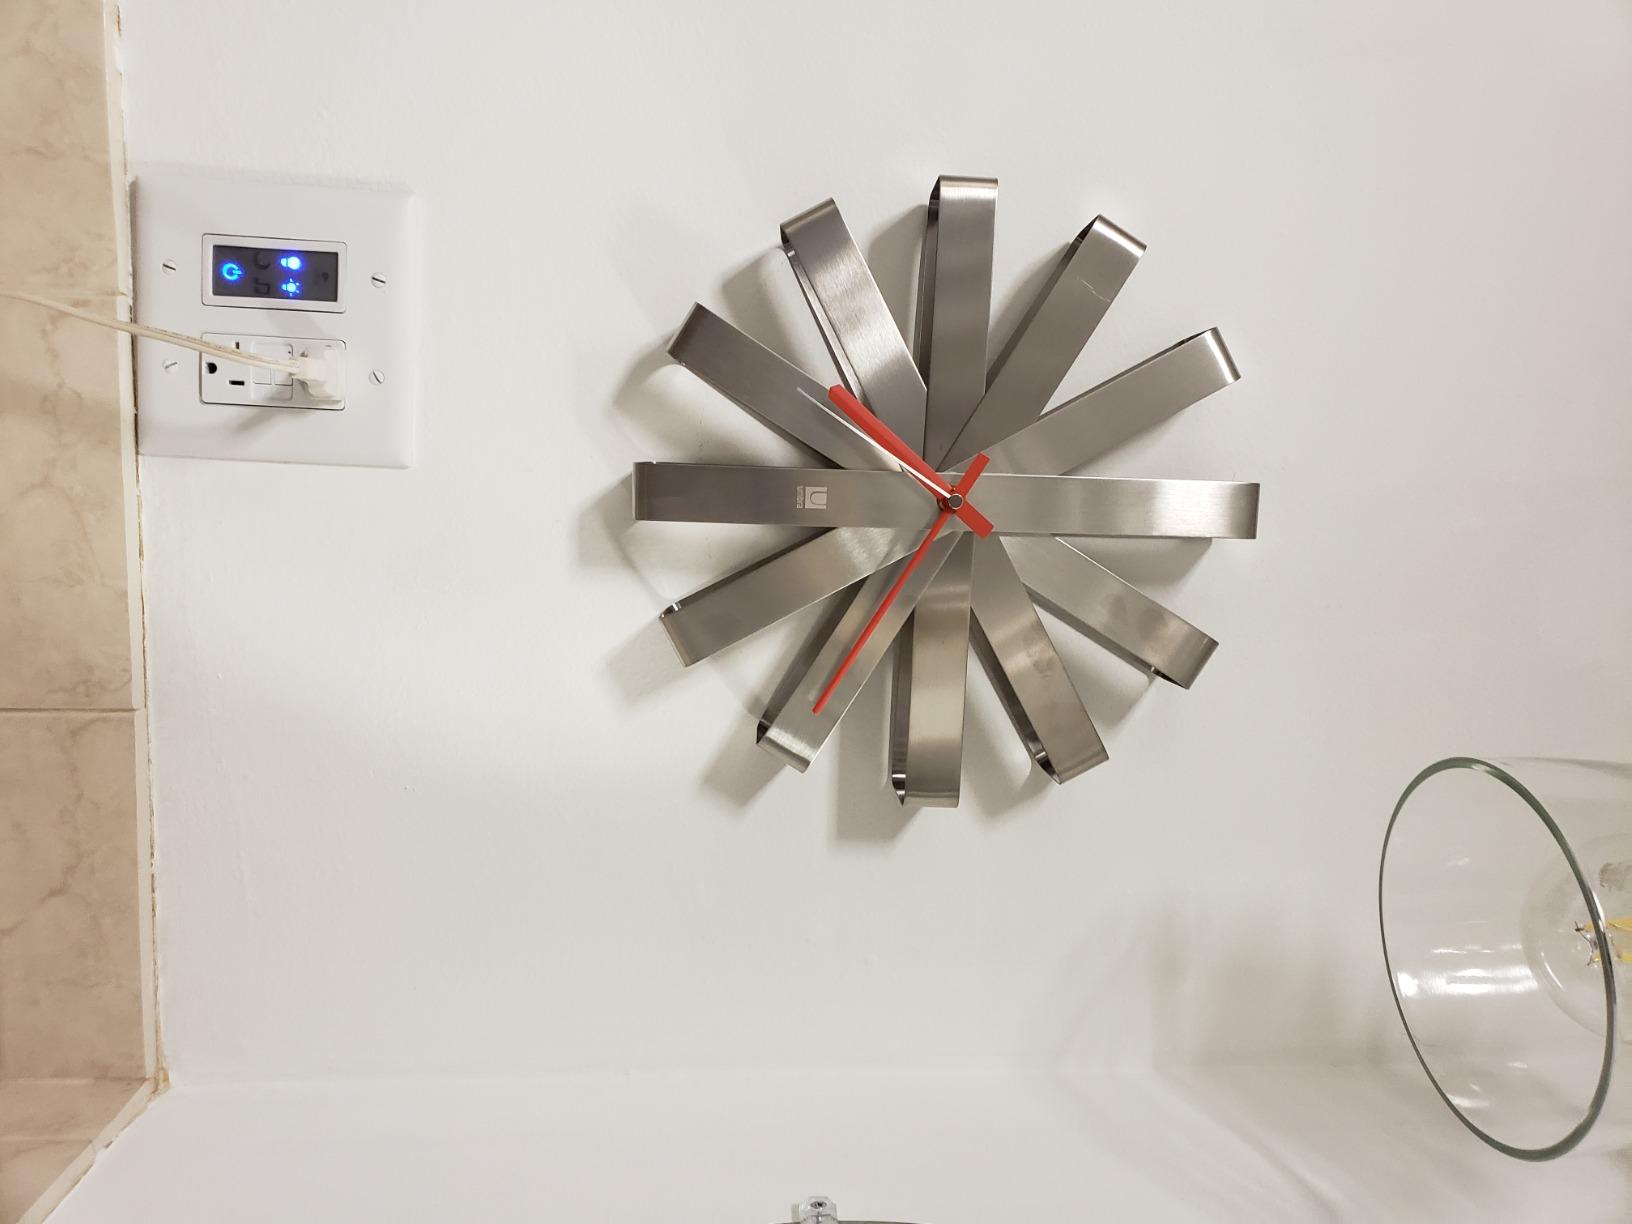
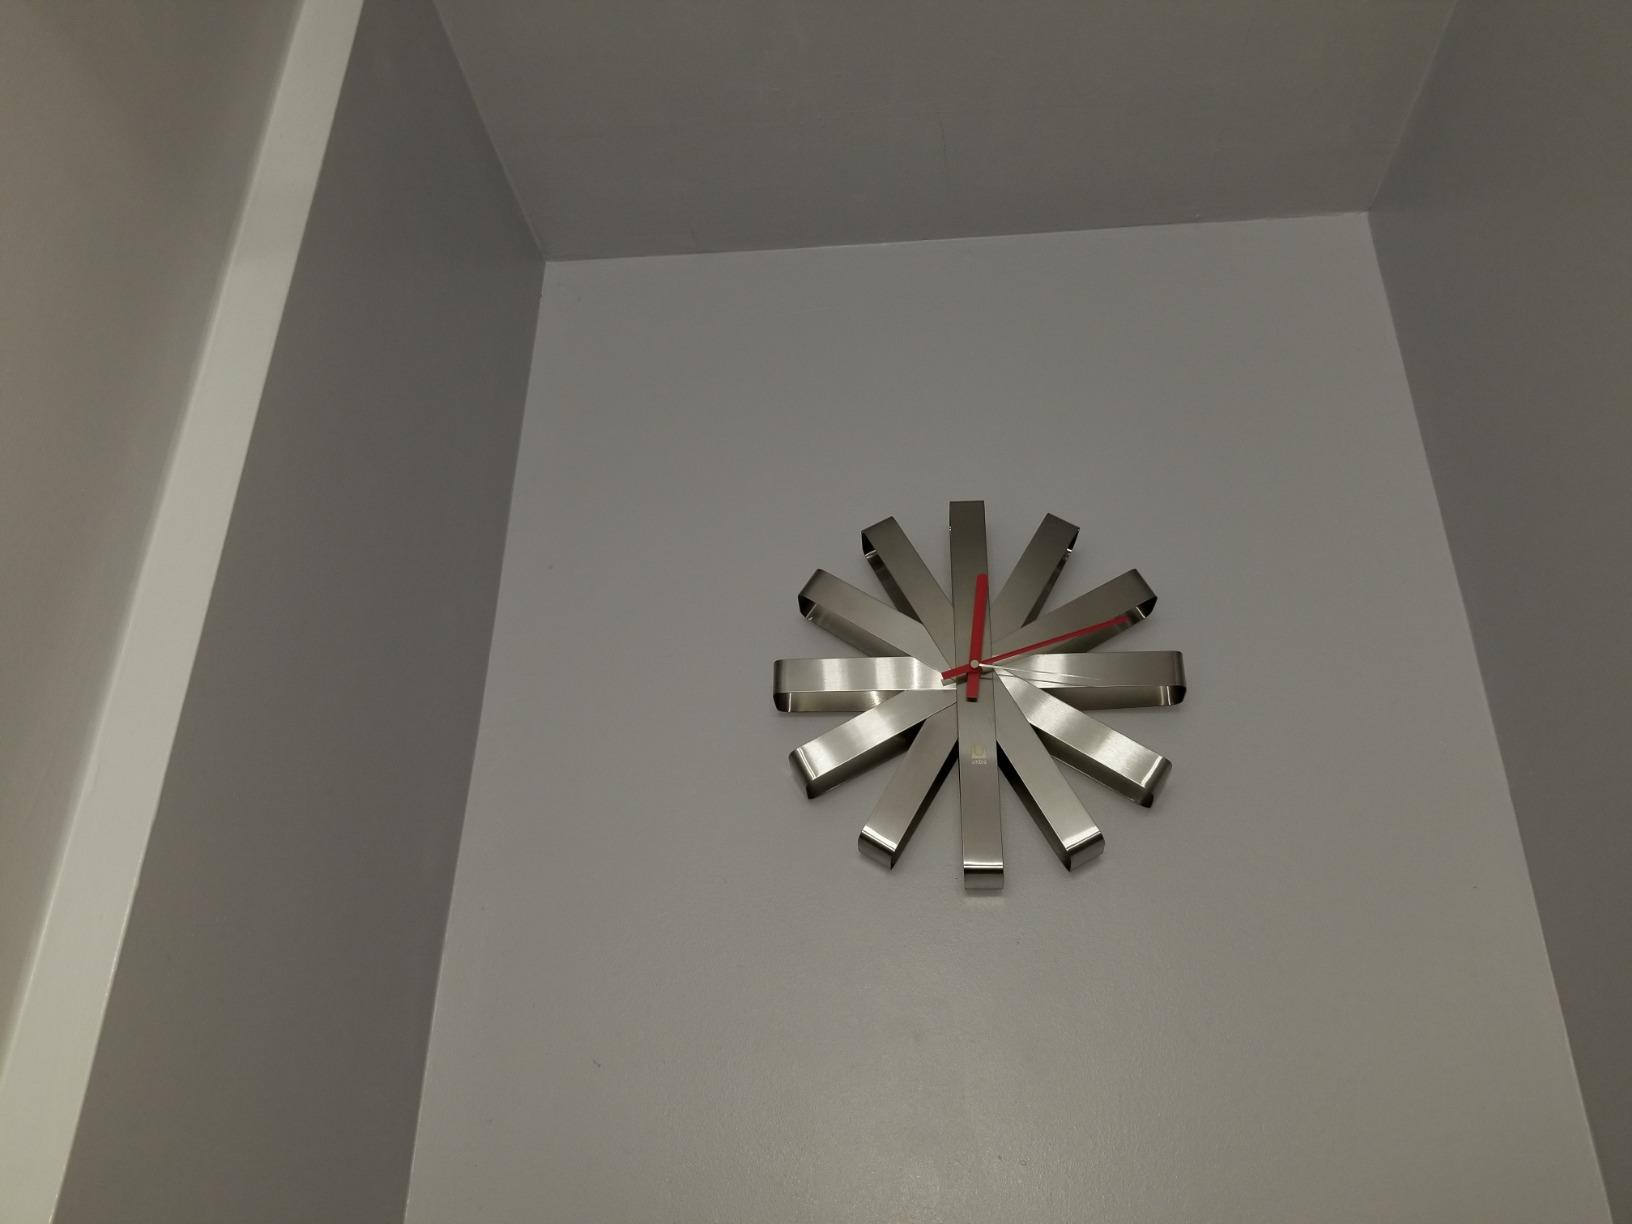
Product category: clock
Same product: yes